Titan Quest

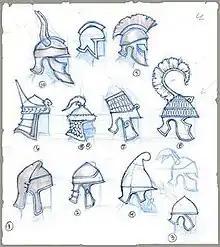
Concept art of helmet types designed by Michael Sheidow, the game's art director

The game's art director was Michael Sheidow, who had done concept work for "Dungeons & Dragons Online" before joining Iron Lore. Initially hired as lead artist, Sheidow was at the time feeling "burnt out" by the design approaches used for "Dungeons & Dragons Online". He became art director after the then-current art director proved inadequate for the job, and after the initial shock, set to work managing the general artwork for the title. He was in charge of a 12-strong artistic team, and they needed to create a cohesive experience without a clear narrative to guide them. They also needed to account for the four months "wasted" time under the previous art director. A large amount of research went into what environments, architecture and other elements could be put into each environment so it fit in with the game's setting. Sheidow personally did several helmet designs for the game, all based on surviving examples of early-Bronze Age helmets, along with added elements from other ancient helmet types. He created a broad range of helmet shapes which could be then adjusted with different materials to create high variation. The majority of weapon design was handled by Joe Mirabello, who claimed to have created nearly 1000 different weapons split between six types.